Simon Després

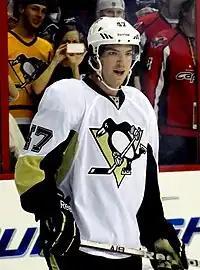
Després making his NHL debut against the Washington Capitals, December 2011.

In 2010–11, Després was limited to 47 games, but increased his goal scoring output to 13 goals, on his way to recording 41 points and winning the Emile Bouchard Trophy as the QMJHL's best defenceman. After helping Team Canada win silver in 2011 World Junior Ice Hockey Championships, Després and the Sea Dogs capped off their season by winning the President's Cup on their way to a Memorial Cup championship victory.